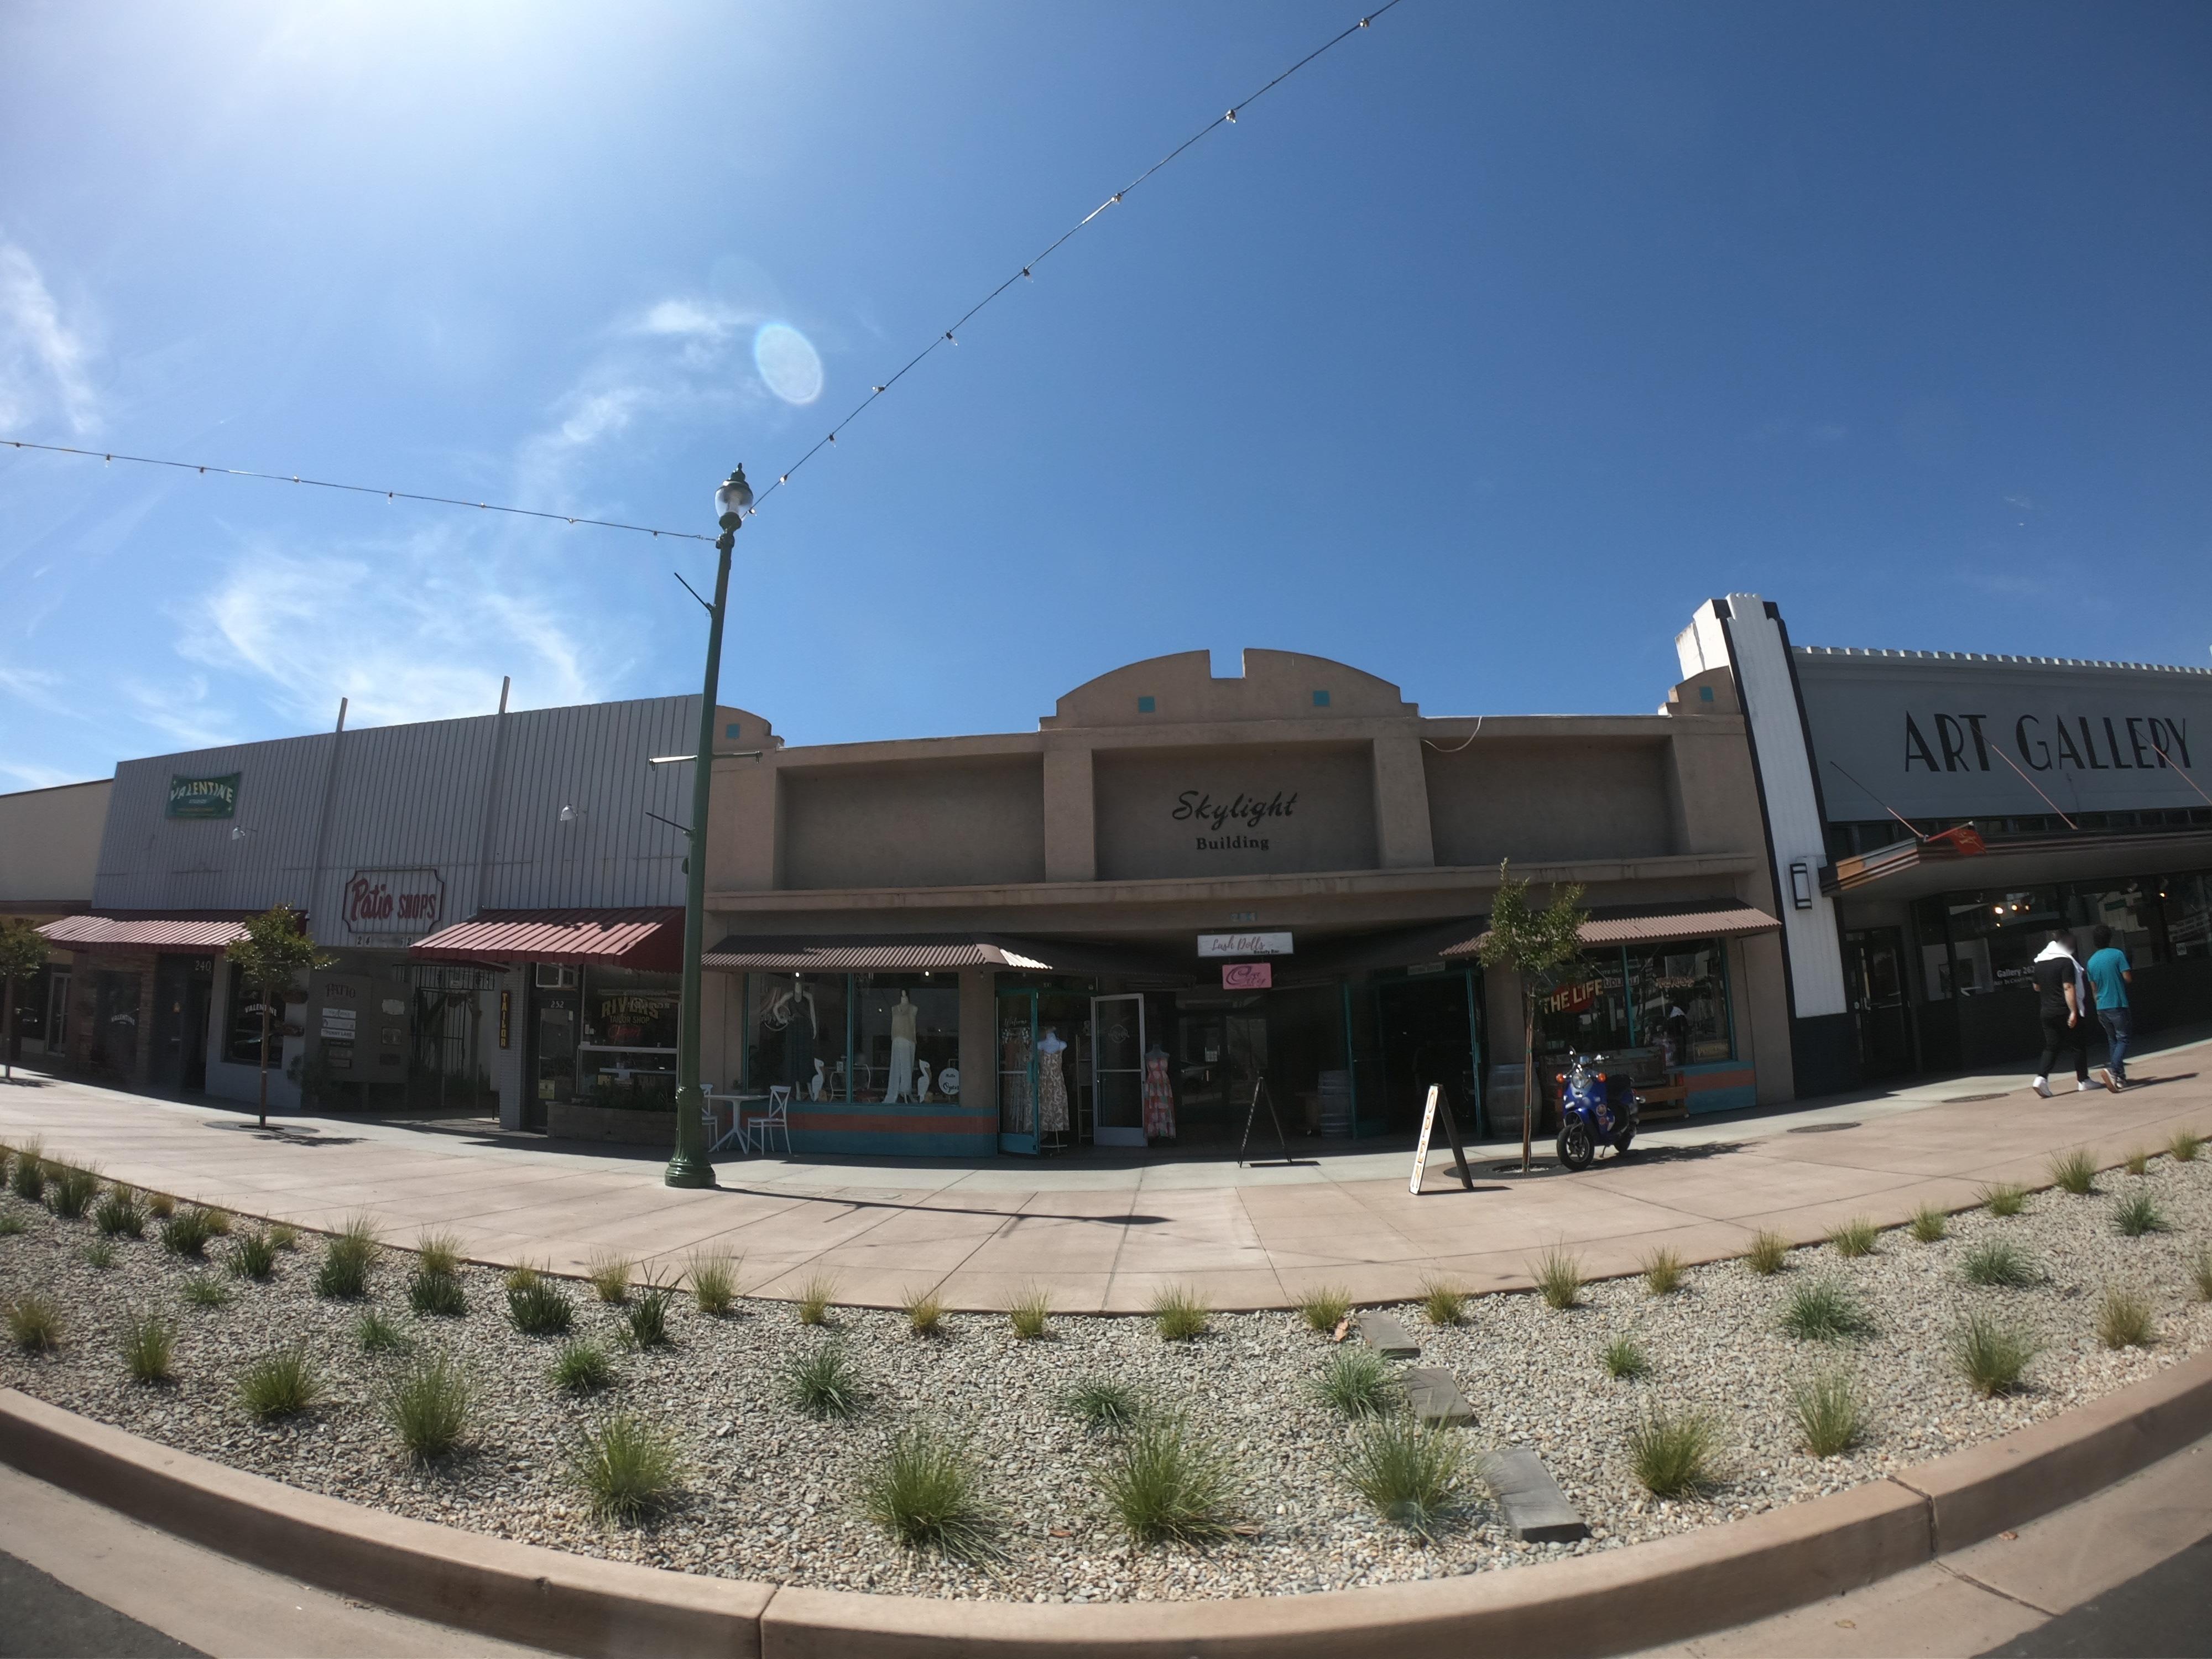
Feature: Storefront
State: California
Country: United States
Date: 2025-05-22T21:54:05+00:00
Coordinates: 33.123, -117.079